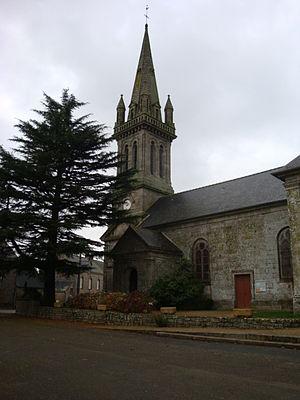
Église Notre-Dame-de-Lorette de Séglien - Morbihan
Séglien [seglijɛ̃] est une commune française, située dans le département du Morbihan en région Bretagne.
La liste des églises du Morbihan recense de manière exhaustive les églises situées dans le département français du Morbihan. Il est fait état des diverses protections dont elles peuvent bénéficier, et notamment les inscriptions et classements au titre des monuments historiques.